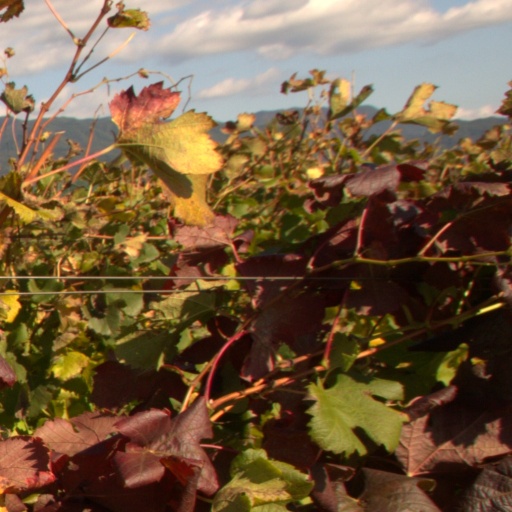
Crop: grape